Sasikanth Manipatruni

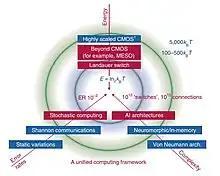
unified computing framework for logic beyond 2 nm nodes

Manipatruni proposed that spintronic and multiferroic systems are leading candidates for achieving attojoule-class logic gates for computing, thereby enabling the continuation of Moore's law for transistor scaling. However, shifting the materials focus of computing towards oxides and topological materials requires a holistic approach addressing energy, stochasticity and complexity.